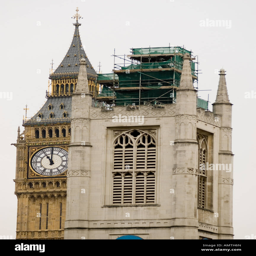
details a construction of a tower